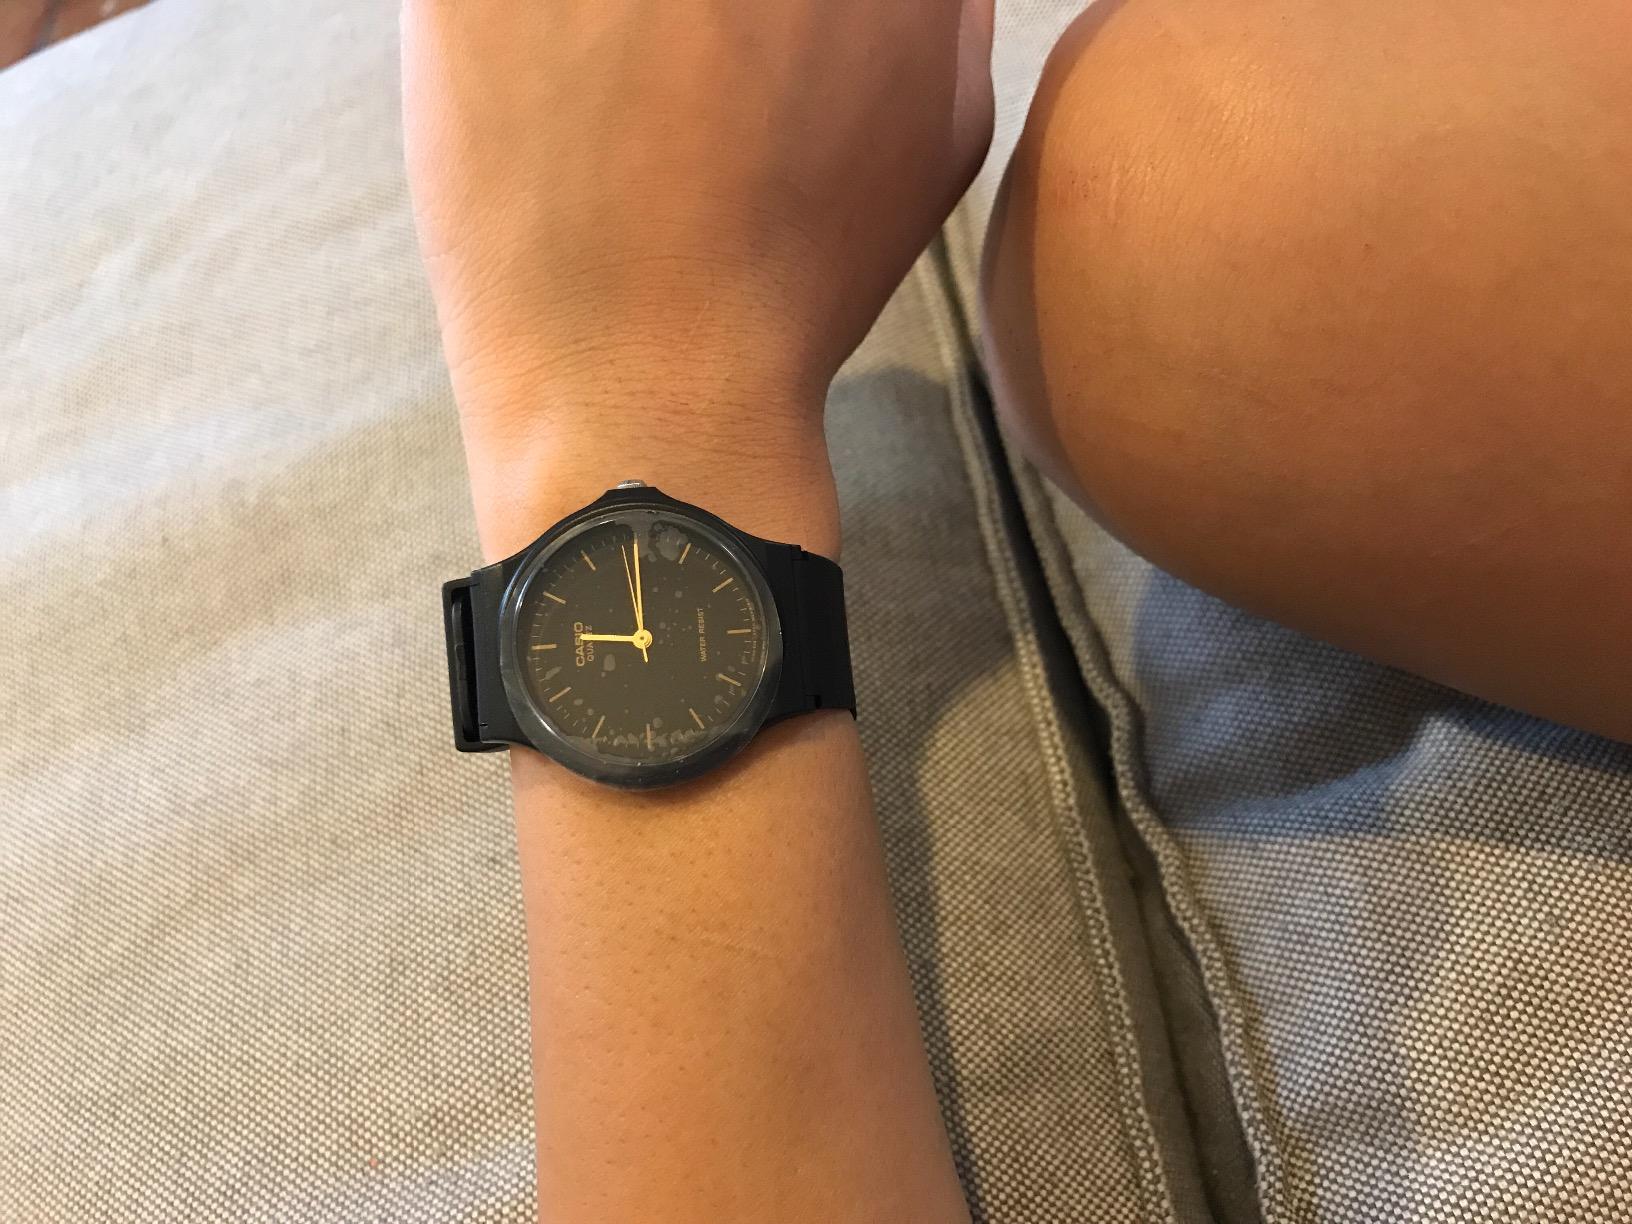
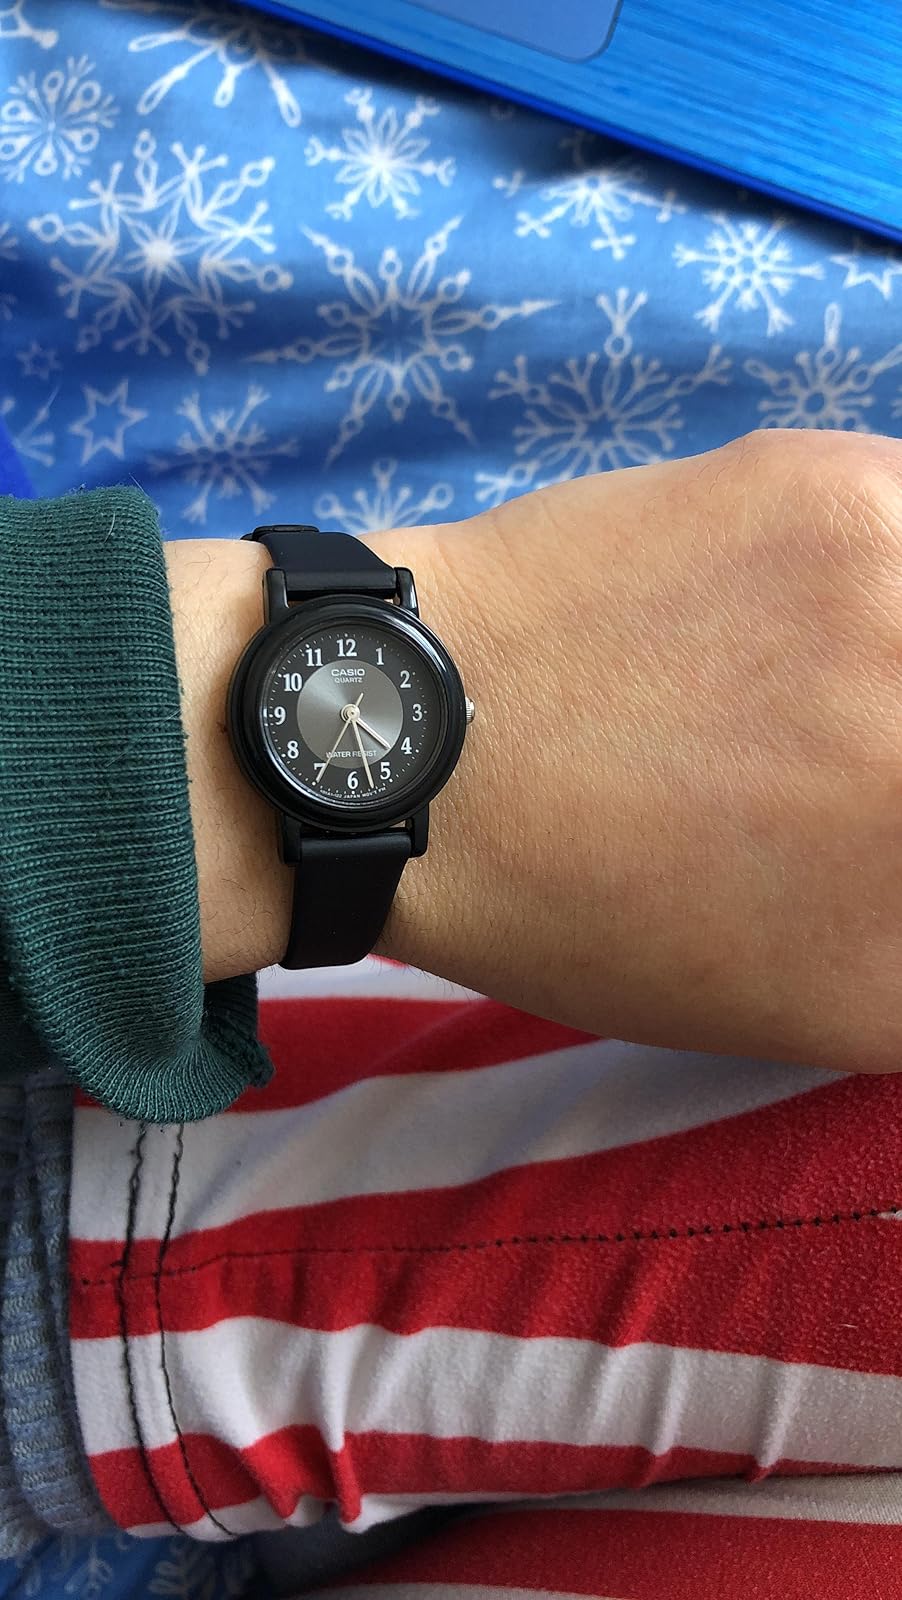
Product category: accessories_watch
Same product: no